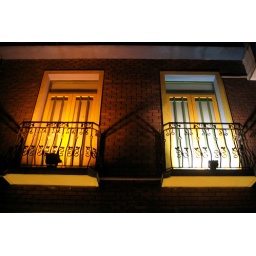
A bar near my living area. They look like sisters. :)  This building is actually a bar called &amp;quot;Zapata's&amp;quot;.